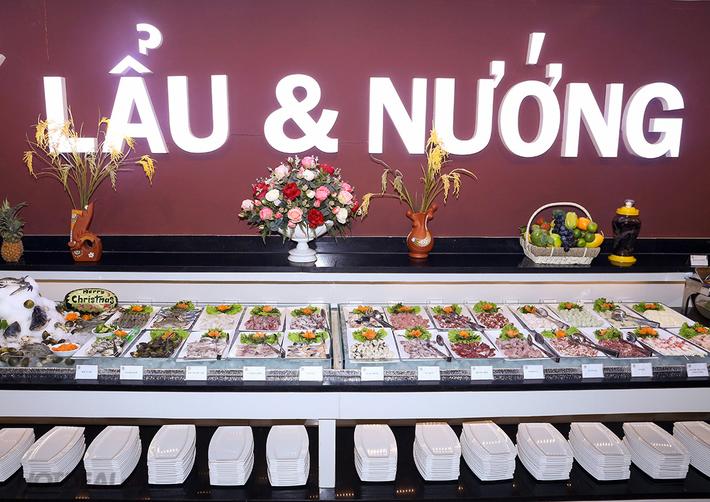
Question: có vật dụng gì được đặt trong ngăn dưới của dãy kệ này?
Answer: những cái đĩa màu trắng